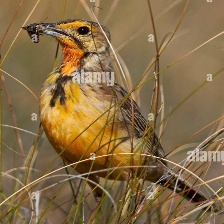
Species: CAPE LONGCLAW
Scientific name: MACRONYX CAPENSIS